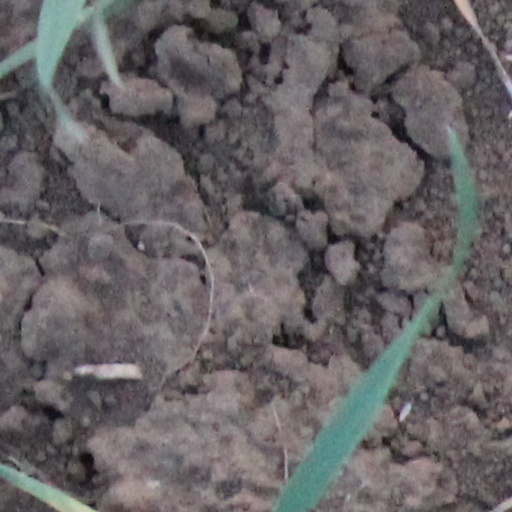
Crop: wheat